Child Friendly Spaces

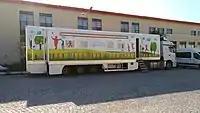
A view of Mobile Child Friendly Space operated by the Turkish Red Crescent

CFS have been used widely since 1999. They began as a rights-based approach developed by UNICEF to guarantee children's rights to survival, development, participation and protection, especially at times of crisis or instability. UNICEF launched the first CFC during the Kosovo crisis in Albania in April 1999. Subsequently, CFS were used in the camps for the survivors of a 1999 earthquake in Turkey. They then became a common part of the humanitarian response and have since been used in Angola, Chad, Colombia, Denmark, East Timor, El Salvador, Ethiopia, Finland, Germany, Greece, India, Iran, Iraq, Iran, Jordan, Lebanon, Liberia, Mali, Russia, Occupied Palestinian Territories, Pakistan, Paraguay, Philippines, Serbia, Somalia, Spain, Syria, Tanzania, Turkey, and Uganda, among other countries.